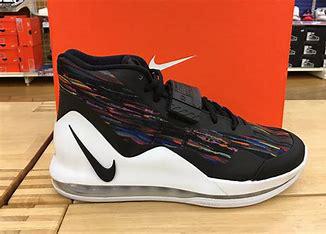
Brand: Nike
Model: Air Force Max